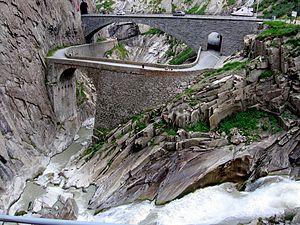
Le pont du Diable est un pont en pierre — ou plus précisément trois ponts en pierre s’étant succédé au même endroit — dans le canton d'Uri en Suisse.